The New Breed (ECW)

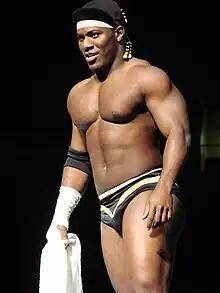
Elijah Burke was the leader of The New Breed

On January 30, 2007, Vince McMahon, the chairman of WWE, appeared on "ECW on Sci Fi". In several backstage segments, he showed disdain for wrestlers that were a part of the original ECW – the ECW Originals. While demeaning the Originals, McMahon simultaneously showed appreciation for newer wrestlers, calling Marcus Cor Von "a breath of fresh air" and bringing Elijah Burke to the ring with him to tout Burke as the epitome of the new ECW. As a result, Tommy Dreamer, Balls Mahoney, Sabu, and The Sandman interrupted and attacked Burke, provoking a feud. The next week, McMahon appeared on "ECW" again, insulting Dreamer, Mahoney, Sabu, The Sandman, and Rob Van Dam, before informing them that they would be fired if they interfered in each other's matches that night. Matt Striker and Kevin Thorn, along with his valet Ariel, joined forces with Burke and Cor Von as the New Breed. Striker was named the special guest referee for Thorn's match with Dreamer that night, and refused to count a pinfall for Dreamer, allowing Thorn to win. Burke defeated Van Dam later in the night, and the New Breed members attacked Van Dam until they were chased off by the other ECW Originals. The feud continued throughout March and April, with the factions facing off against each other in several singles and tag team matches.